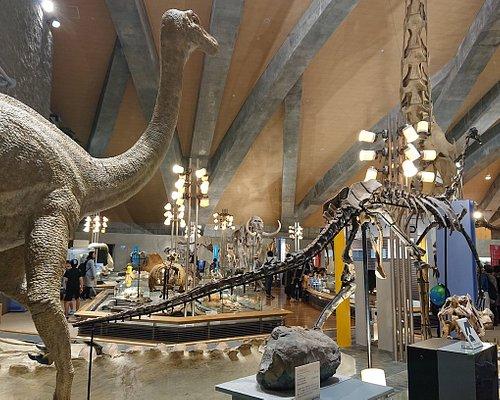
có nhiều bộ xương khủng long được trưng bày trong căn phòng